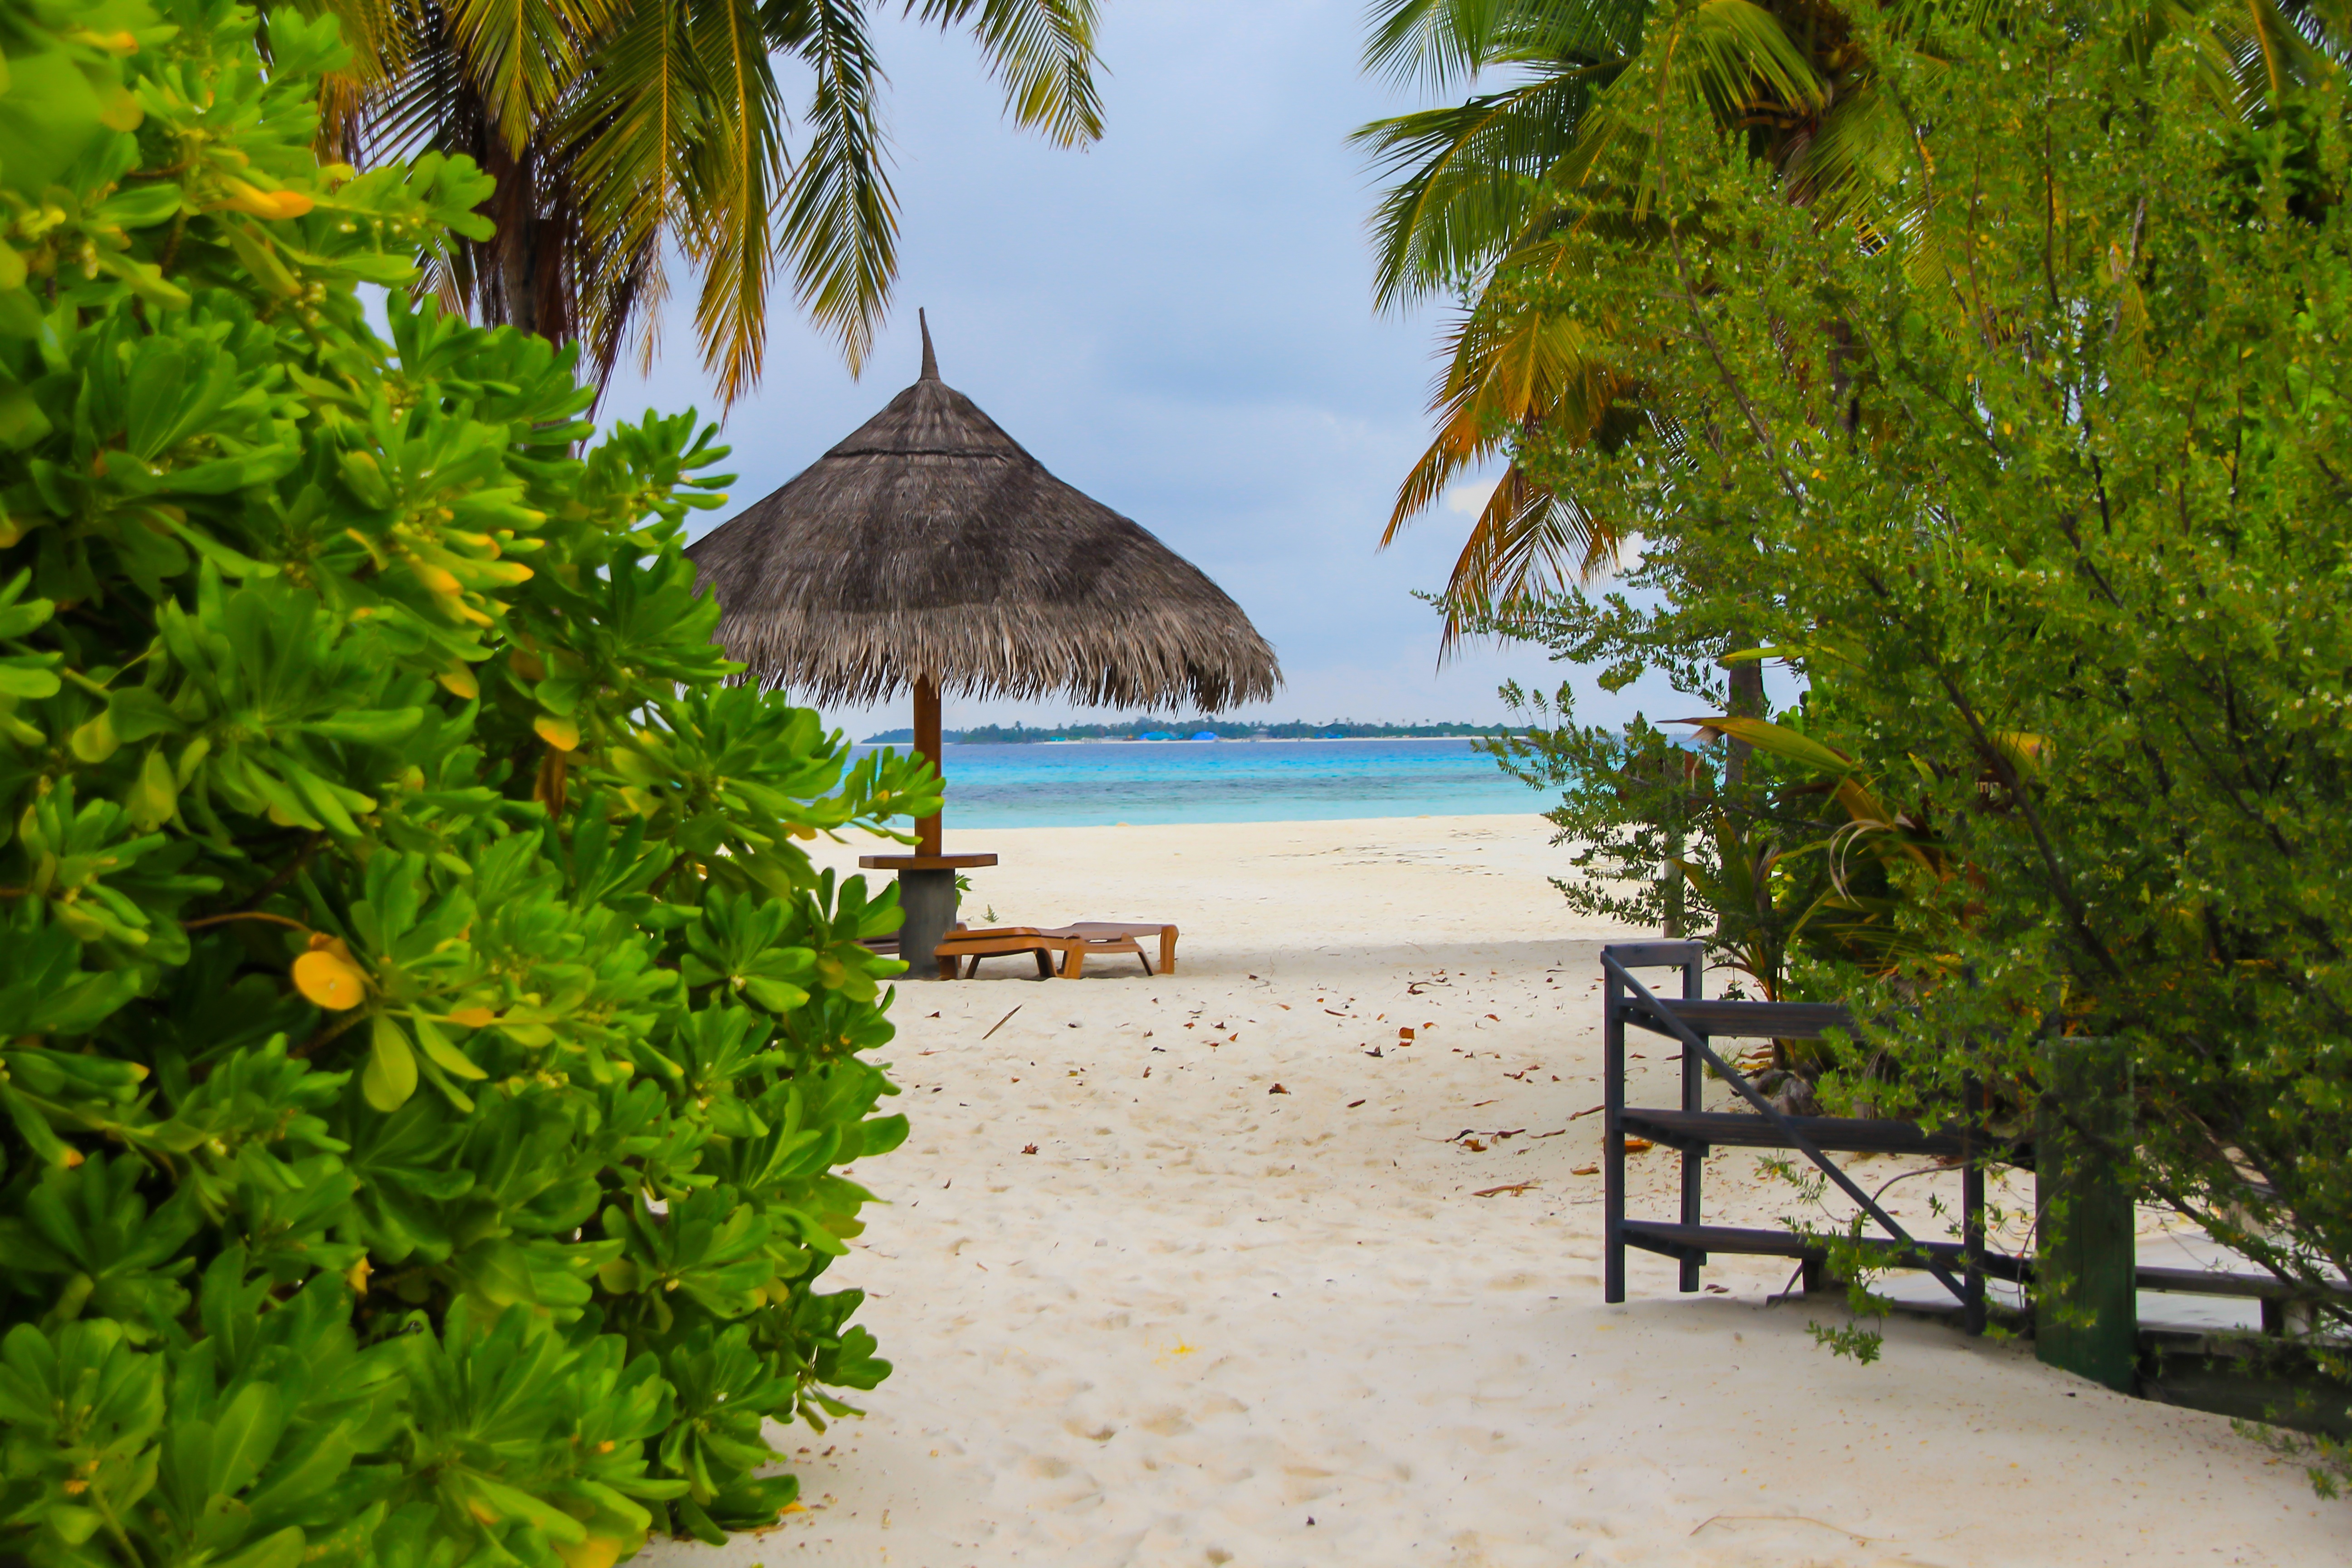
beach, sea, tree, water, sand, ocean, sun, flower, walkway, vacation, travel, relax, tropical, peaceful, bay, island, resort, estate, caribbean, quiet, sandy beach, tropics, maldives, arecales